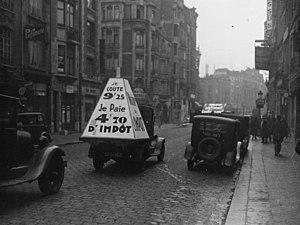
Automobilistes protestant contre les nouveaux impôts sur l'essence à Lille (France - dép. du Nord - rue de Paris, actuelle rue Pierre Mauroy).
Le prix des carburants routiers en France, ou « prix à la pompe », est le prix auquel les commerçants exploitants de stations de distribution de produits pétroliers installés en France cèdent aux usagers de la route ces produits pétroliers : Sans Plomb 98, Sans Plomb 95, Sans Plomb 95, superéthanol E85, Gazole, GPL. Cet article ne traite pas de la question des carburants non routiers ou des combustibles.
L'histoire de l'impôt en France voit, sur plus d'un millénaire, l'émergence, l'affirmation et la croissance d'une fiscalité d'État. L'impôt est l'un des outils fondamentaux de l'affirmation des États territoriaux modernes, avec un développement qui suit celui de l'administration. Sur une longue période, l'impôt connaît des évolutions reflétant les changements de l'État, de la société et de l'économie françaises ainsi que le besoin récurrent de financer de nouveaux types de dépenses publiques.
Cette page concerne l'année 1933 du calendrier grégorien.
La taxe intérieure de consommation sur les produits énergétiques est la principale taxe intérieure de consommation perçue en France ; elle porte sur certains produits énergétiques, notamment ceux d'origine pétrolière. C'est un droit d'accise. De 2007 à 2014, elle s'est élevée à 42,84 centimes pour un litre de gazole et 60,69 centimes pour un litre d'essence sans plomb 95 et 98, avant modulation régionale ; elle a fait l'objet d'une réduction transitoire de 3 centimes par litre pendant trois mois à la fin de l'année 2012.